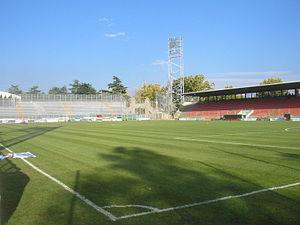
Le stade Alberto-Picco est localisé dans la ville de La Spezia en Italie. Il accueille les matchs du Spezia 1906 Calcio.